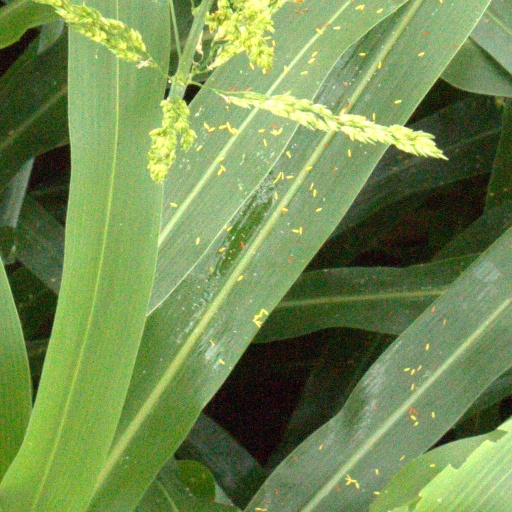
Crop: sorghum